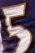
Number: 5